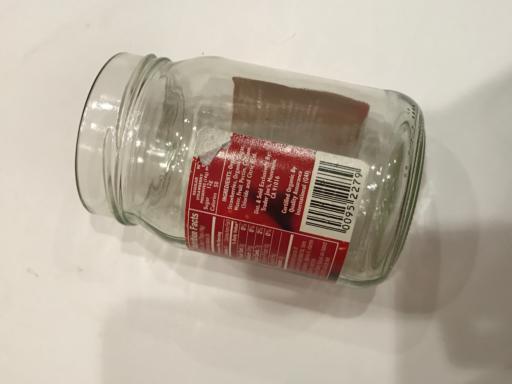
Label: glass